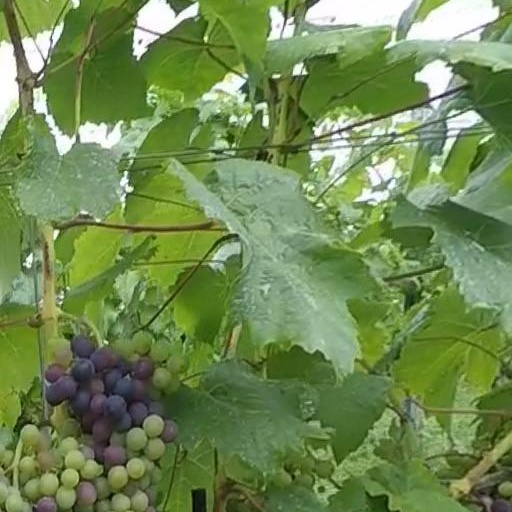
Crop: grape